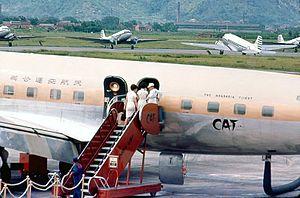
L'aéroport de Taïpei Songshan, est un aéroport commercial de taille moyenne situé dans le district de Songshan à Taïpei, la capitale de Taïwan. L'aéroport de Taipei Songshan est essentiellement utilisé pour des vols intérieurs, et vol internationaux moyen courrier